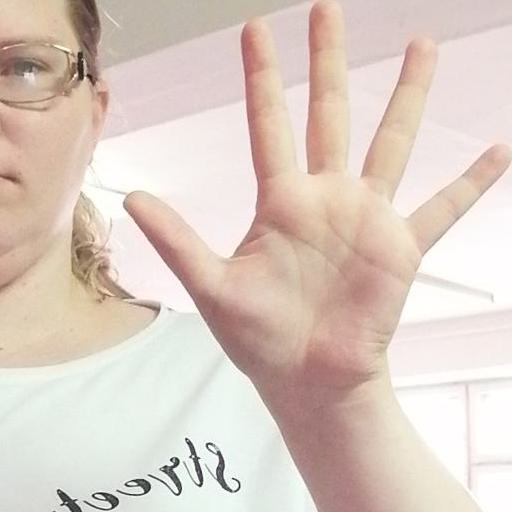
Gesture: palm